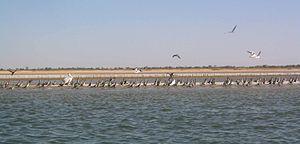
Le Parc national du delta du Saloum est l'un des six parcs nationaux du Sénégal — le second après celui du Niokolo-Koba, avec une superficie de 76 000 hectares. Le delta a été inscrit au patrimoine mondial en 2011 ainsi qu'au titre de réserve de biosphère en 1980 par l'Unesco et en tant que site Ramsar en 1984 pour l'importance de ses zones humides.
L'Île des Oiseaux est une petite île inhabitée du delta du Saloum, située à proximité de Mar Lodj et Ndangane.